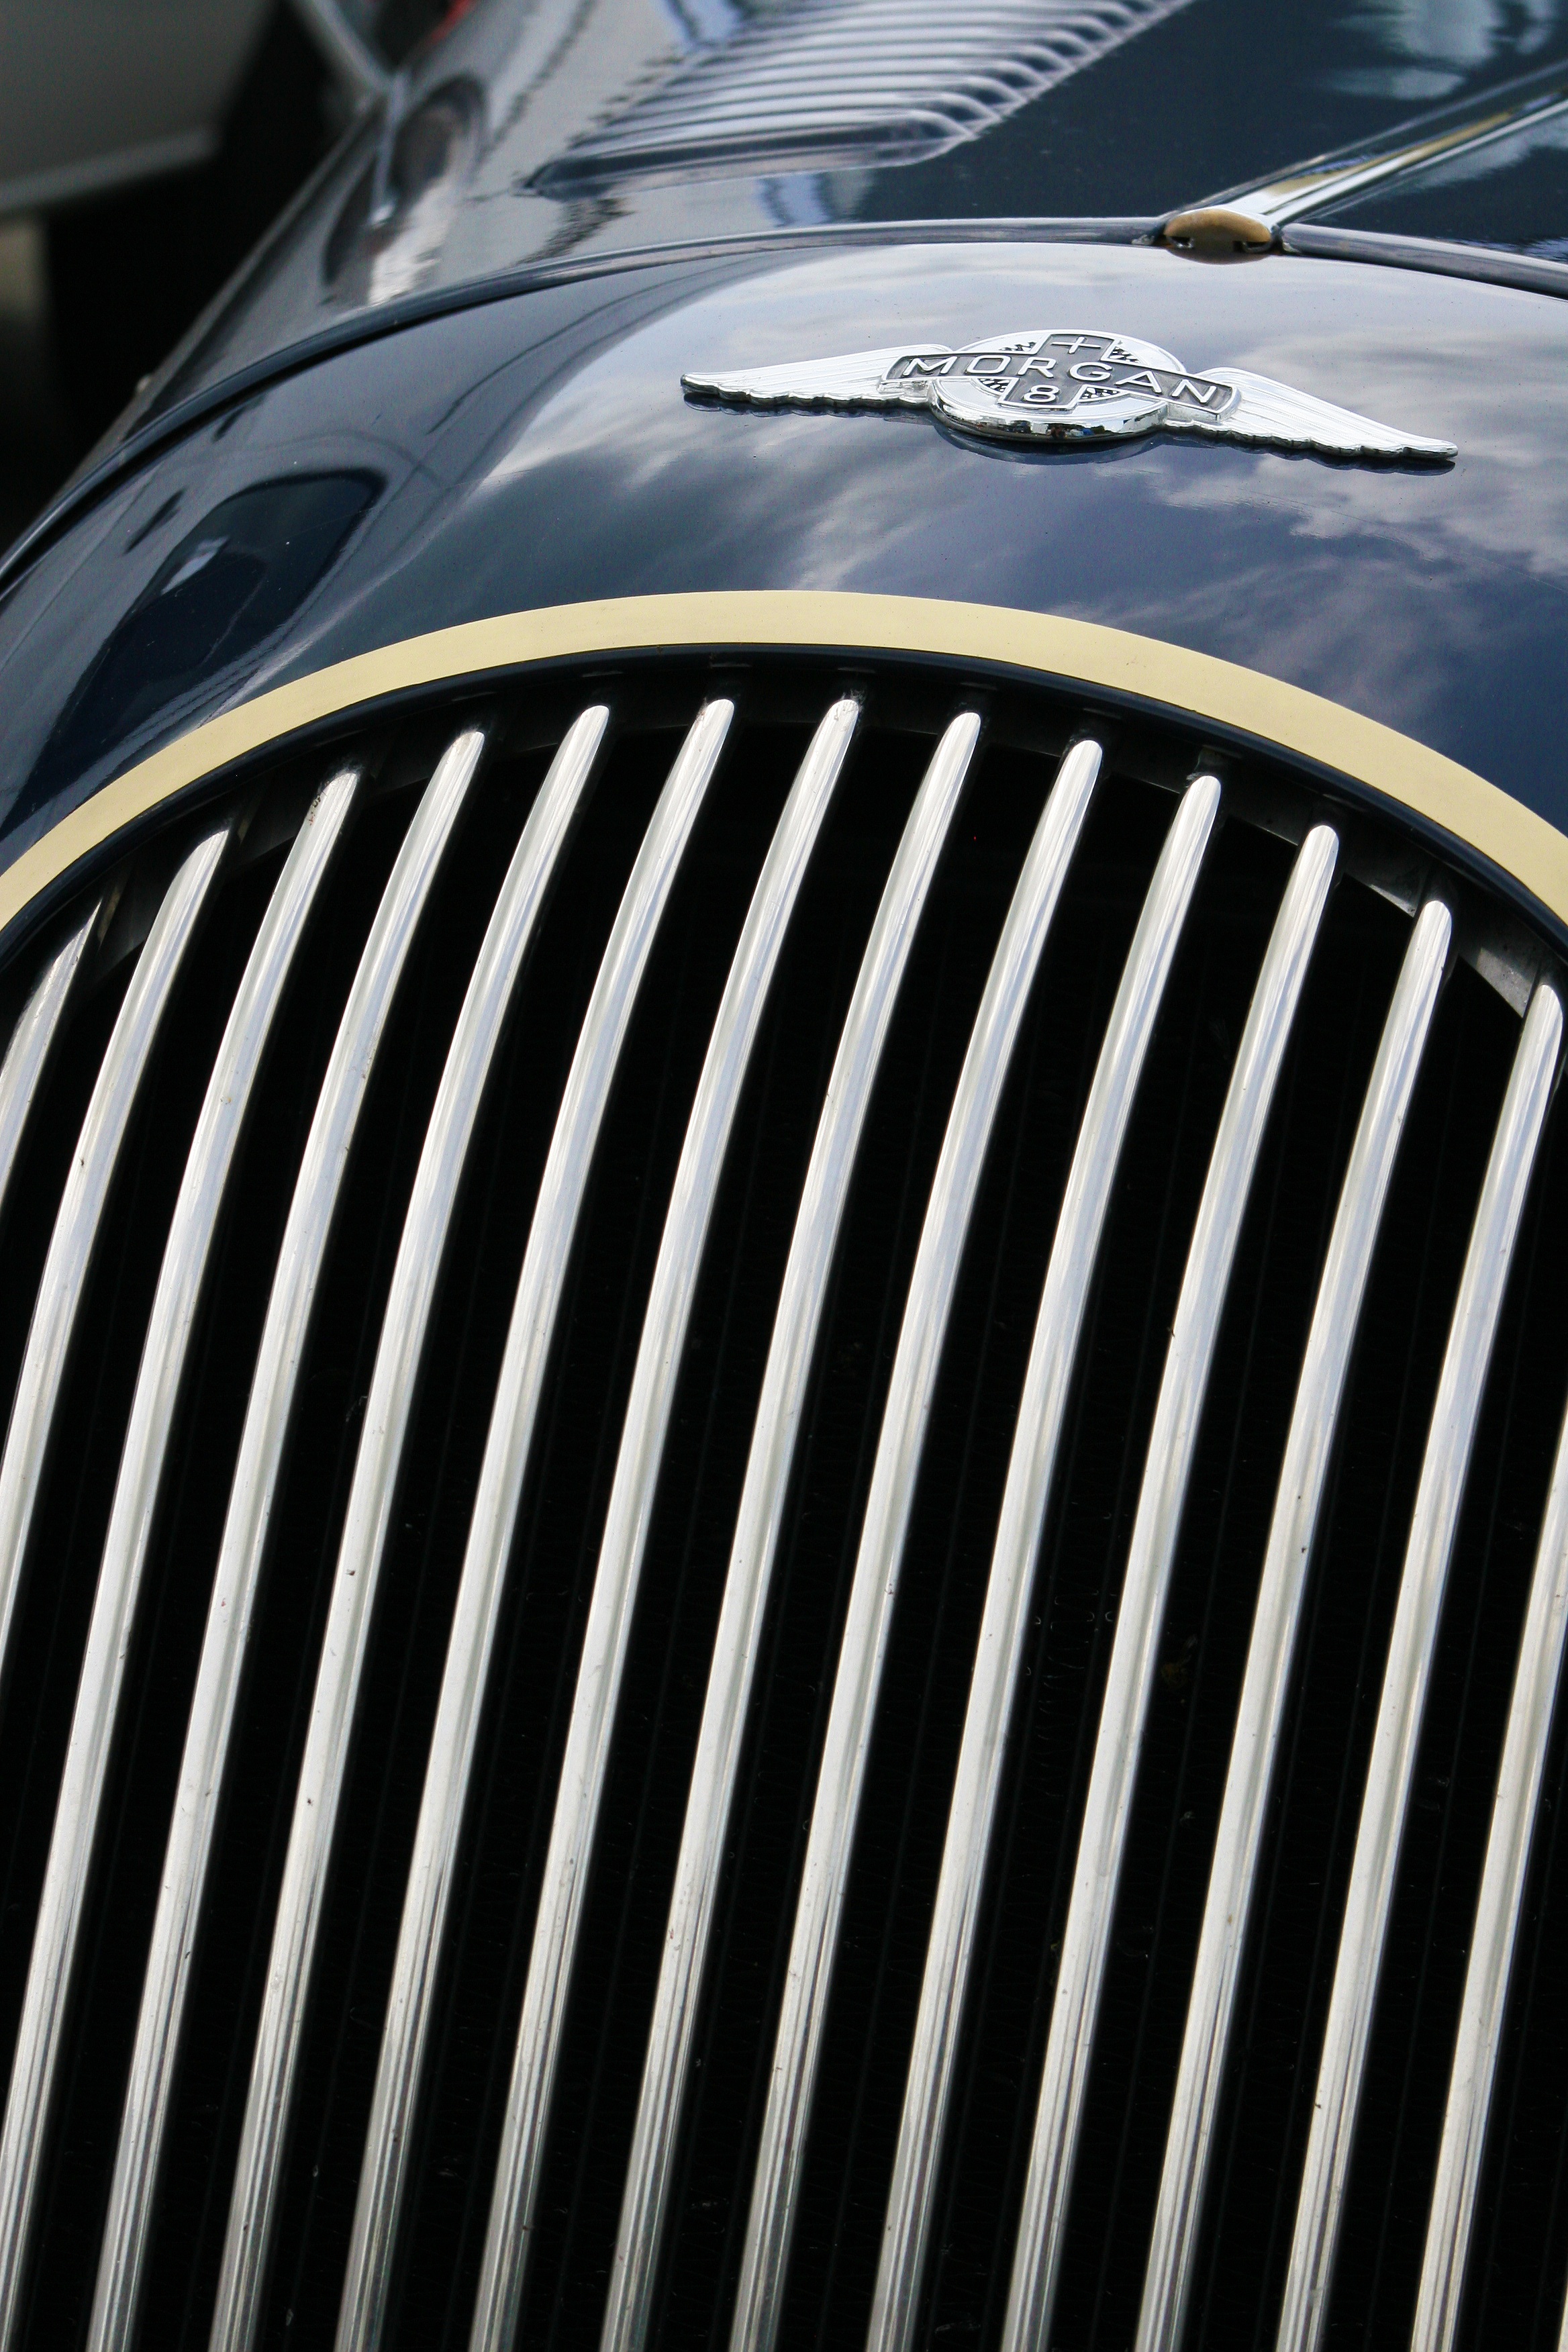
black and white, road, sport, street, car, antique, wheel, automobile, retro, old, transportation, transport, vehicle, drive, auto, nostalgia, monochrome, speed, grille, sports car, vintage car, close up, race car, race, supercar, morgan, chrome, cars, engine, racing, motor, british, english, classic, fast, shiny, aluminum, land vehicle, automobile make, automotive exterior, automotive design, luxury vehicle, morgan 8, collector's